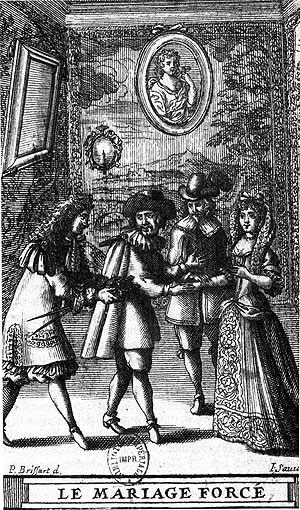
Le Mariage forcé est une comédie-ballet en un acte et en prose de Molière et Lully, représentée pour la première fois au palais du Louvre, par ordre de sa Majesté le 29 janvier 1664, et donnée ensuite au public sur le Théâtre du Palais-Royal le 15 février 1664 par la troupe de Monsieur, frère unique du Roi.
Le mariage forcé est le fait de marier une personne contre sa volonté. Il s'agit d'un mariage arrangé où la famille impose le mariage à un enfant. Ces mariages touchent principalement les filles, et aussi dans une moindre mesure les garçons, en Afrique du Nord, au Proche-Orient, en Afrique et dans certains pays d'Asie à cause des traditions et par intérêt économique.